Turpentine Jake

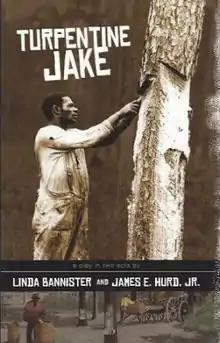
First edition cover

Turpentine Jake is a play by Linda Bannister and James E. Hurd, Jr. The subject is the turpentiners, African-American men who harvested pine gum in the Florida Panhandle.